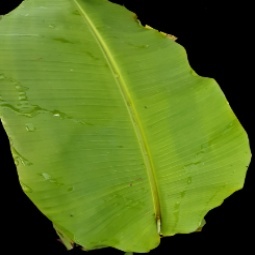
Label: Zinc